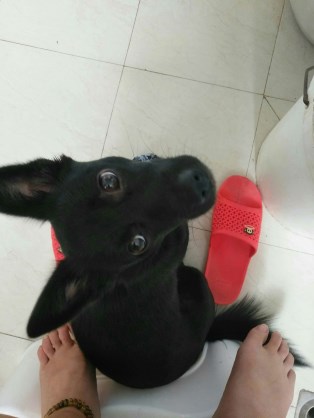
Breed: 3336-n000121-chinese_rural_dog